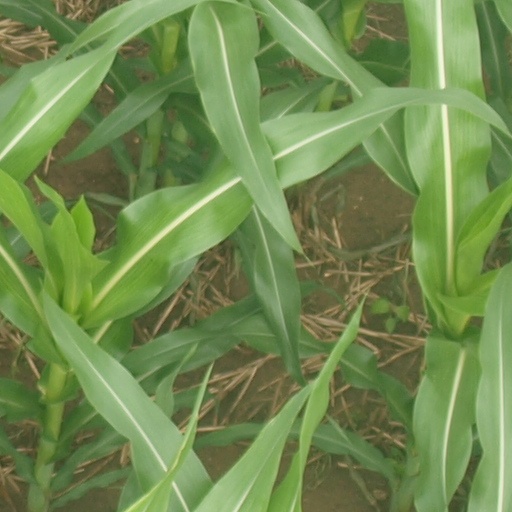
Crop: maize; corn